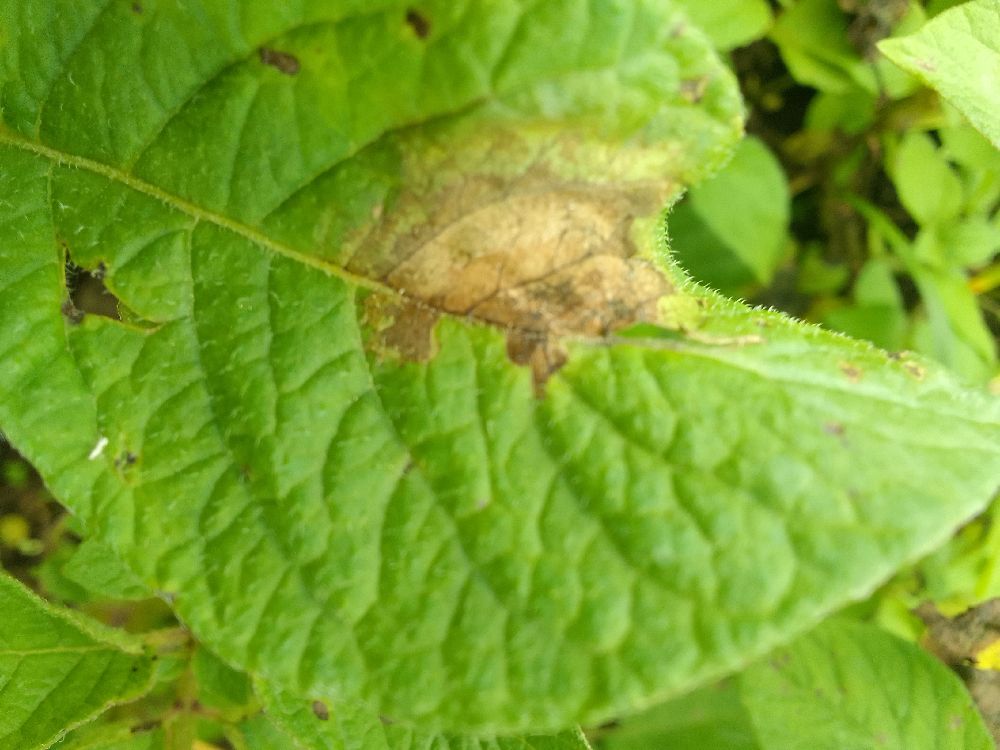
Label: Late blight